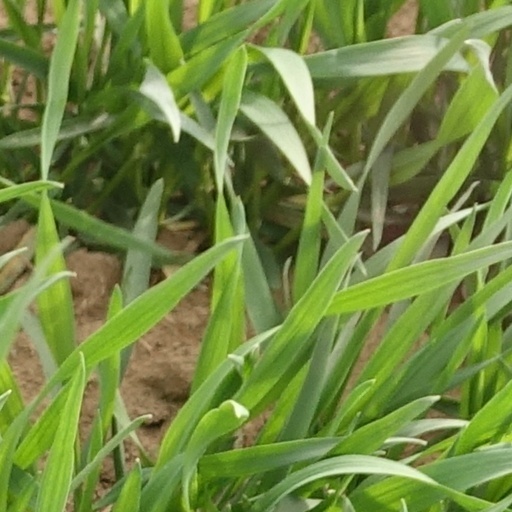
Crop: wheat